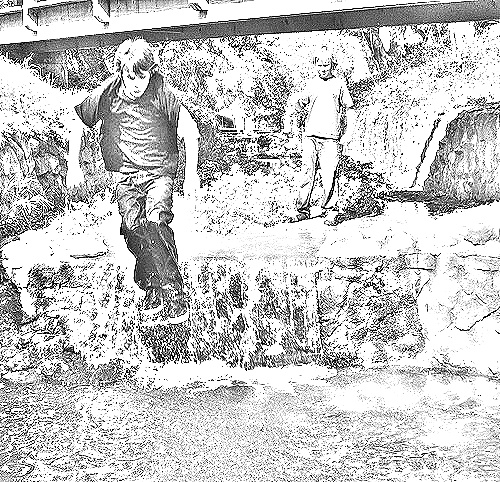
Portrait style: Sketch Portrait